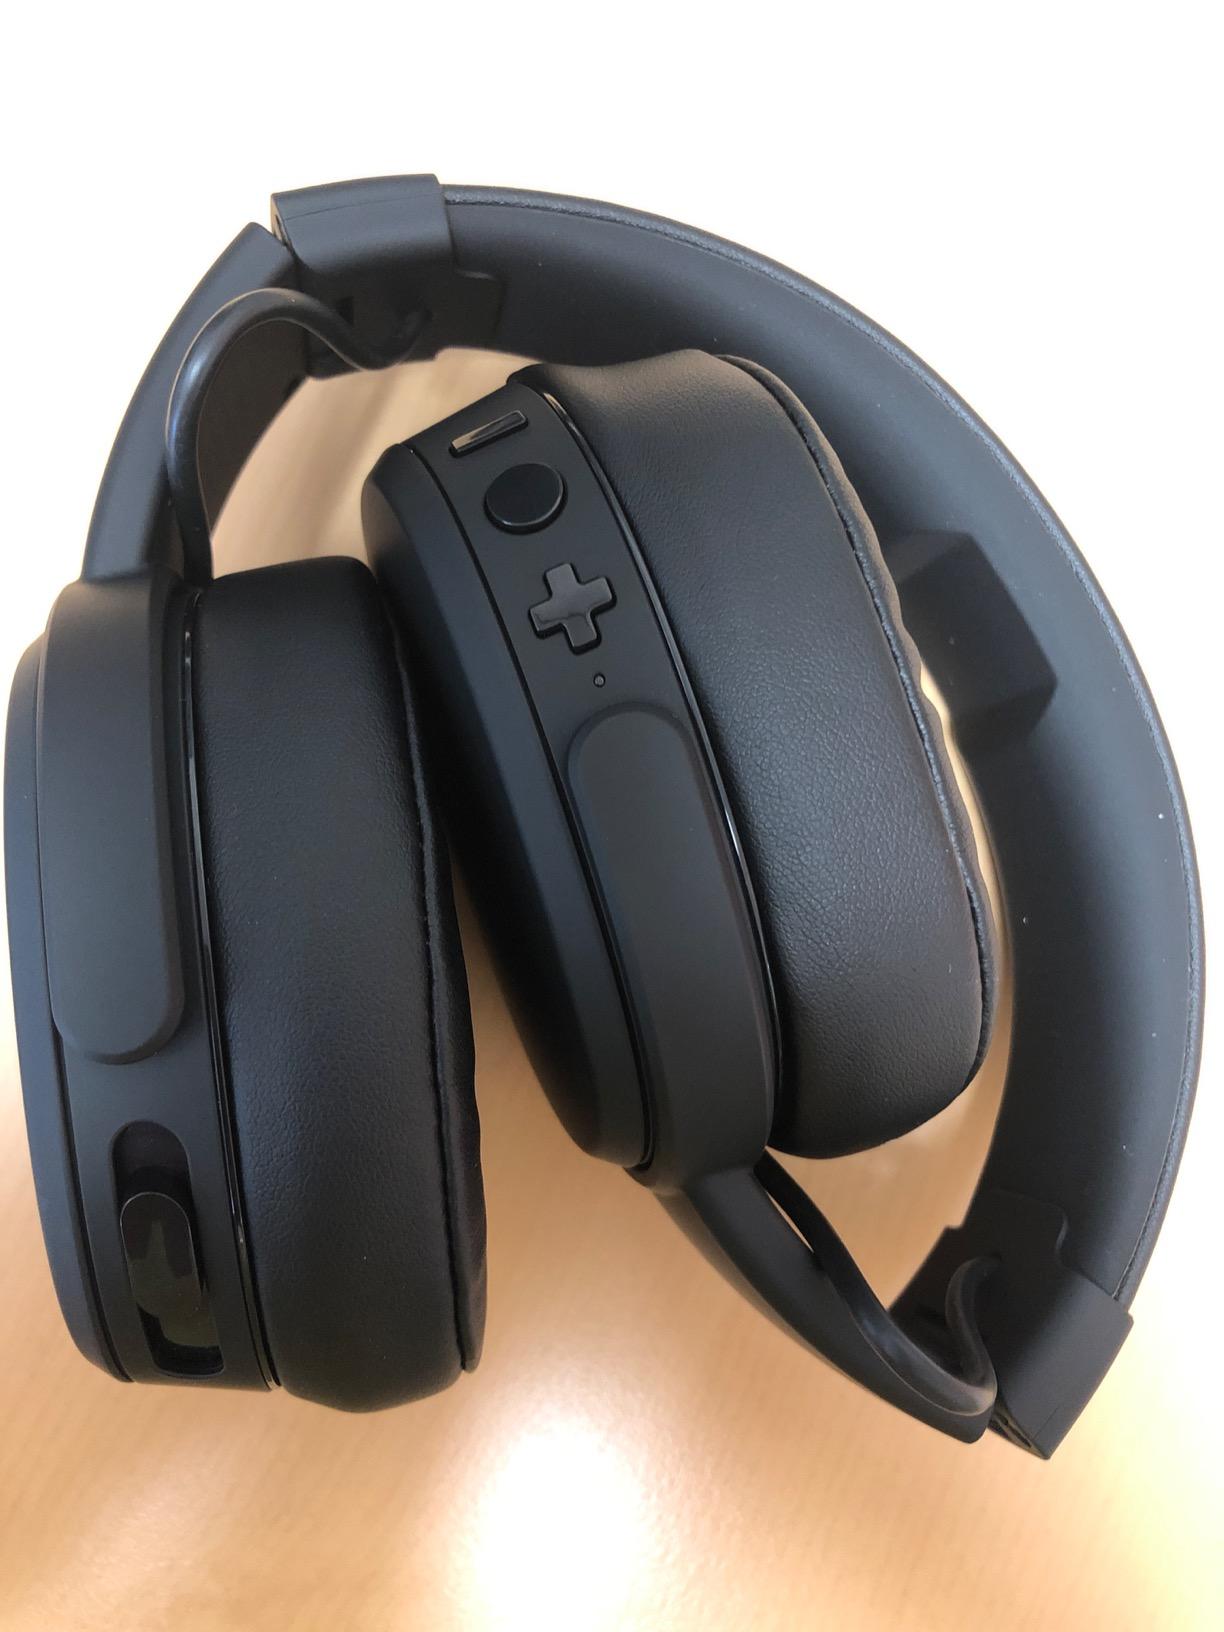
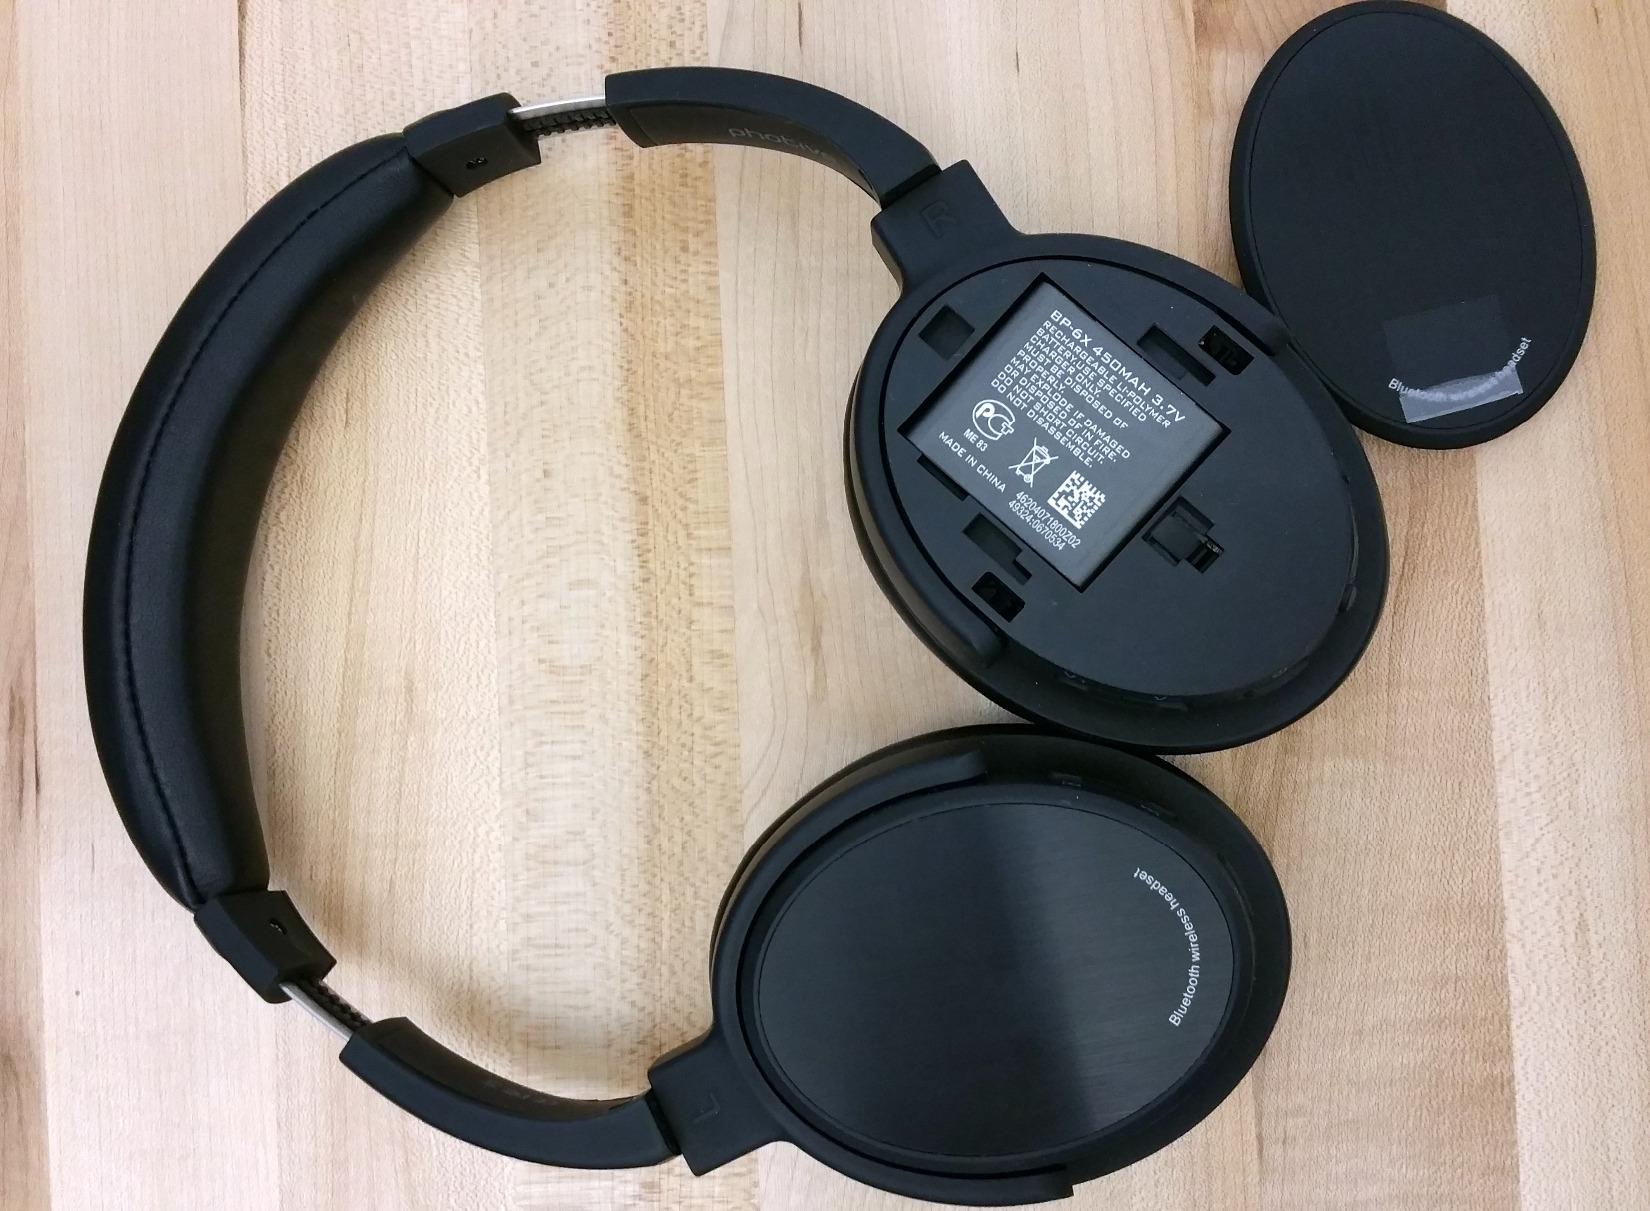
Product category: headphones
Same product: no